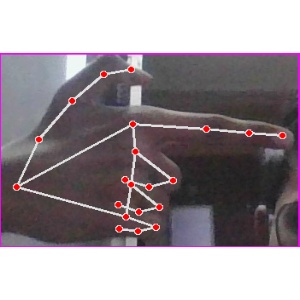
अक्षर: ब